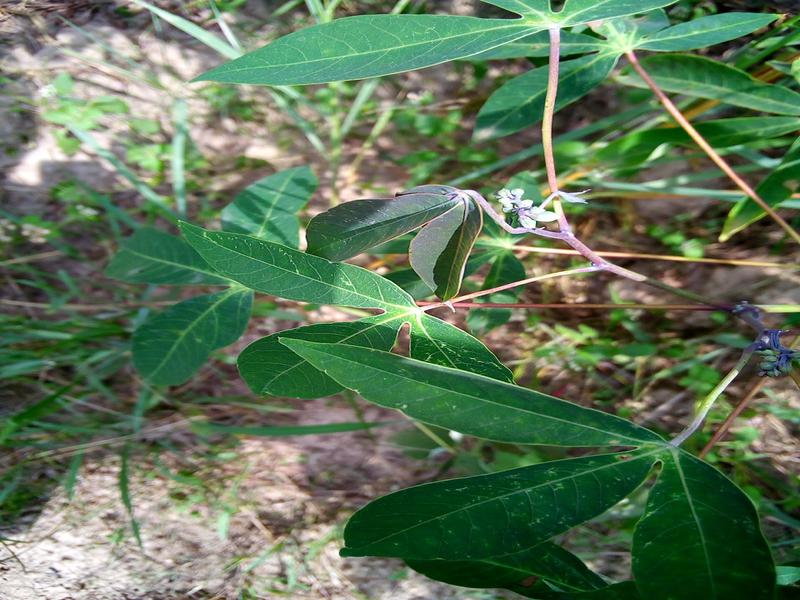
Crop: cassava
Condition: green_mottle